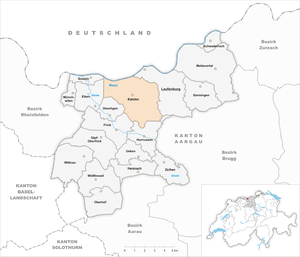
Kaisten est une commune suisse du canton d'Argovie, située dans le district de Laufenburg.